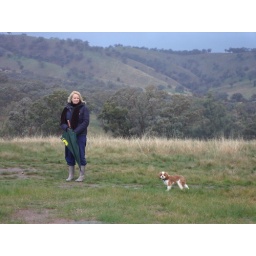
had to tear myself away from the roaring fire in the house to take our boy for a walk in the rain